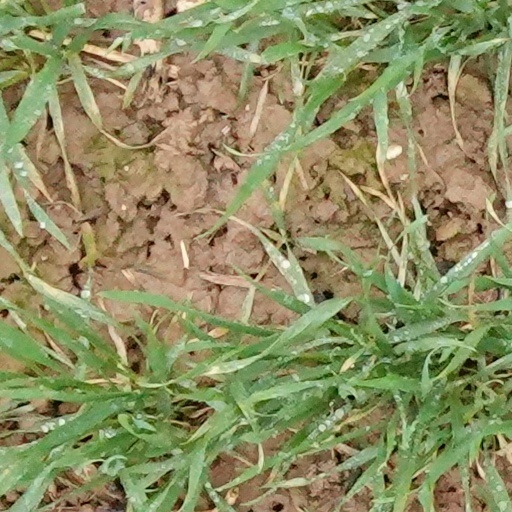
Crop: wheat